Boulazac Isle Manoire

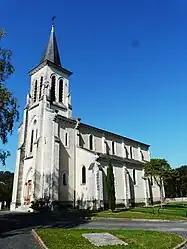
The church in Boulazac

Boulazac Isle Manoire (Limousin: "Bolasac Eila Manoire") is a commune in the Dordogne department of southwestern France. The municipality was established on 1 January 2016 and consists of the former communes of Boulazac, Atur and Saint-Laurent-sur-Manoire. On 1 January 2017, the former commune of Sainte-Marie-de-Chignac was merged into Boulazac Isle Manoire. Niversac station, in Saint-Laurent-sur-Manoire, has rail connections to Bordeaux, Périgueux, Brive-la-Gaillarde and Agen.